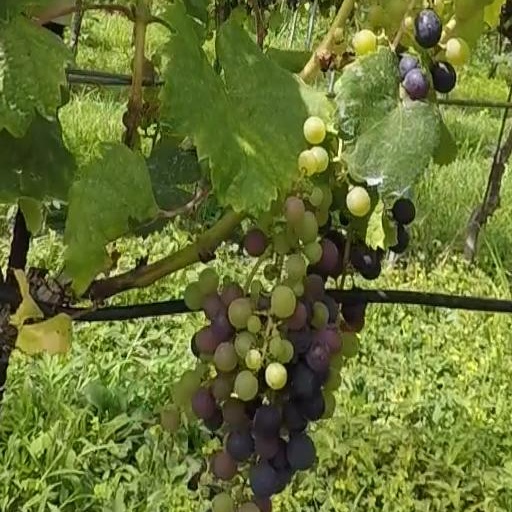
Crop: grape